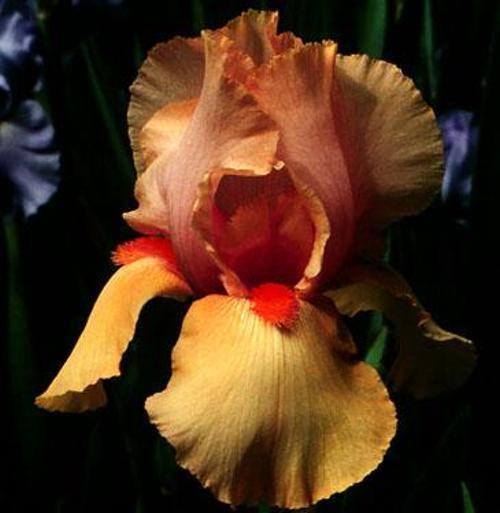
Flower: Iris